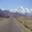
Label: road